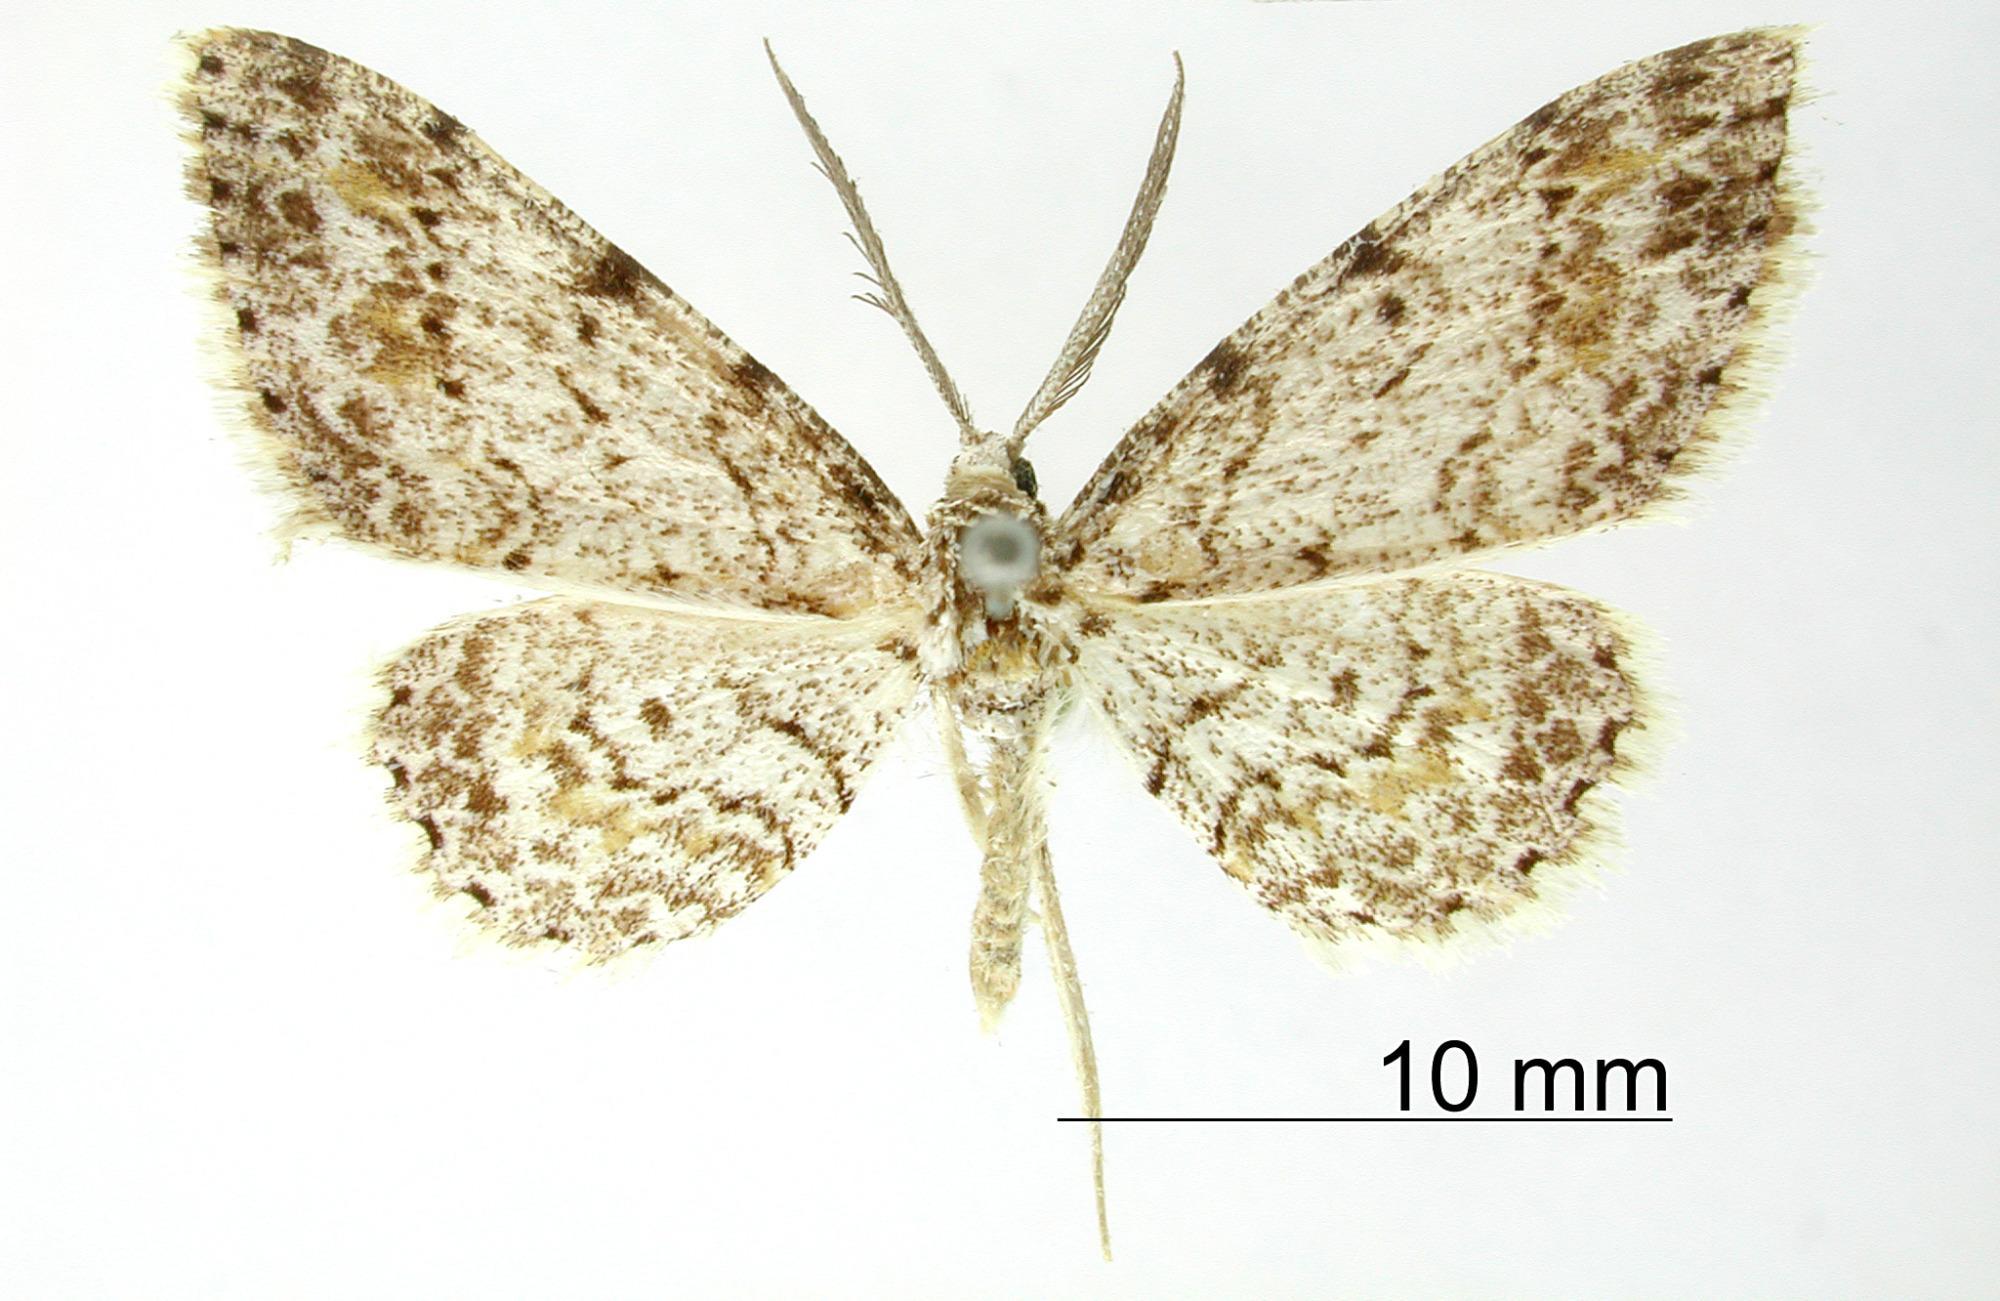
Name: Boarmia celosoides
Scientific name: Boarmia celosoides Dognin, 1895
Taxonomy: Animalia, Arthropoda, Insecta, Lepidoptera, Geometridae, Ennominae
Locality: Environs de Loja, Ecuador, Ecuador